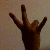
The image shows a hand gesture representing the number 7 in Indian Sign Language.